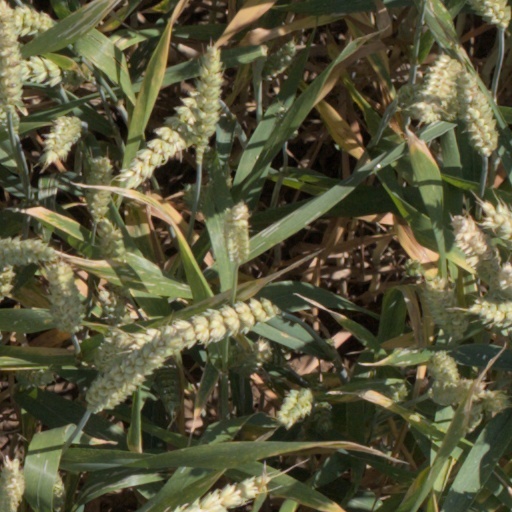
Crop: wheat